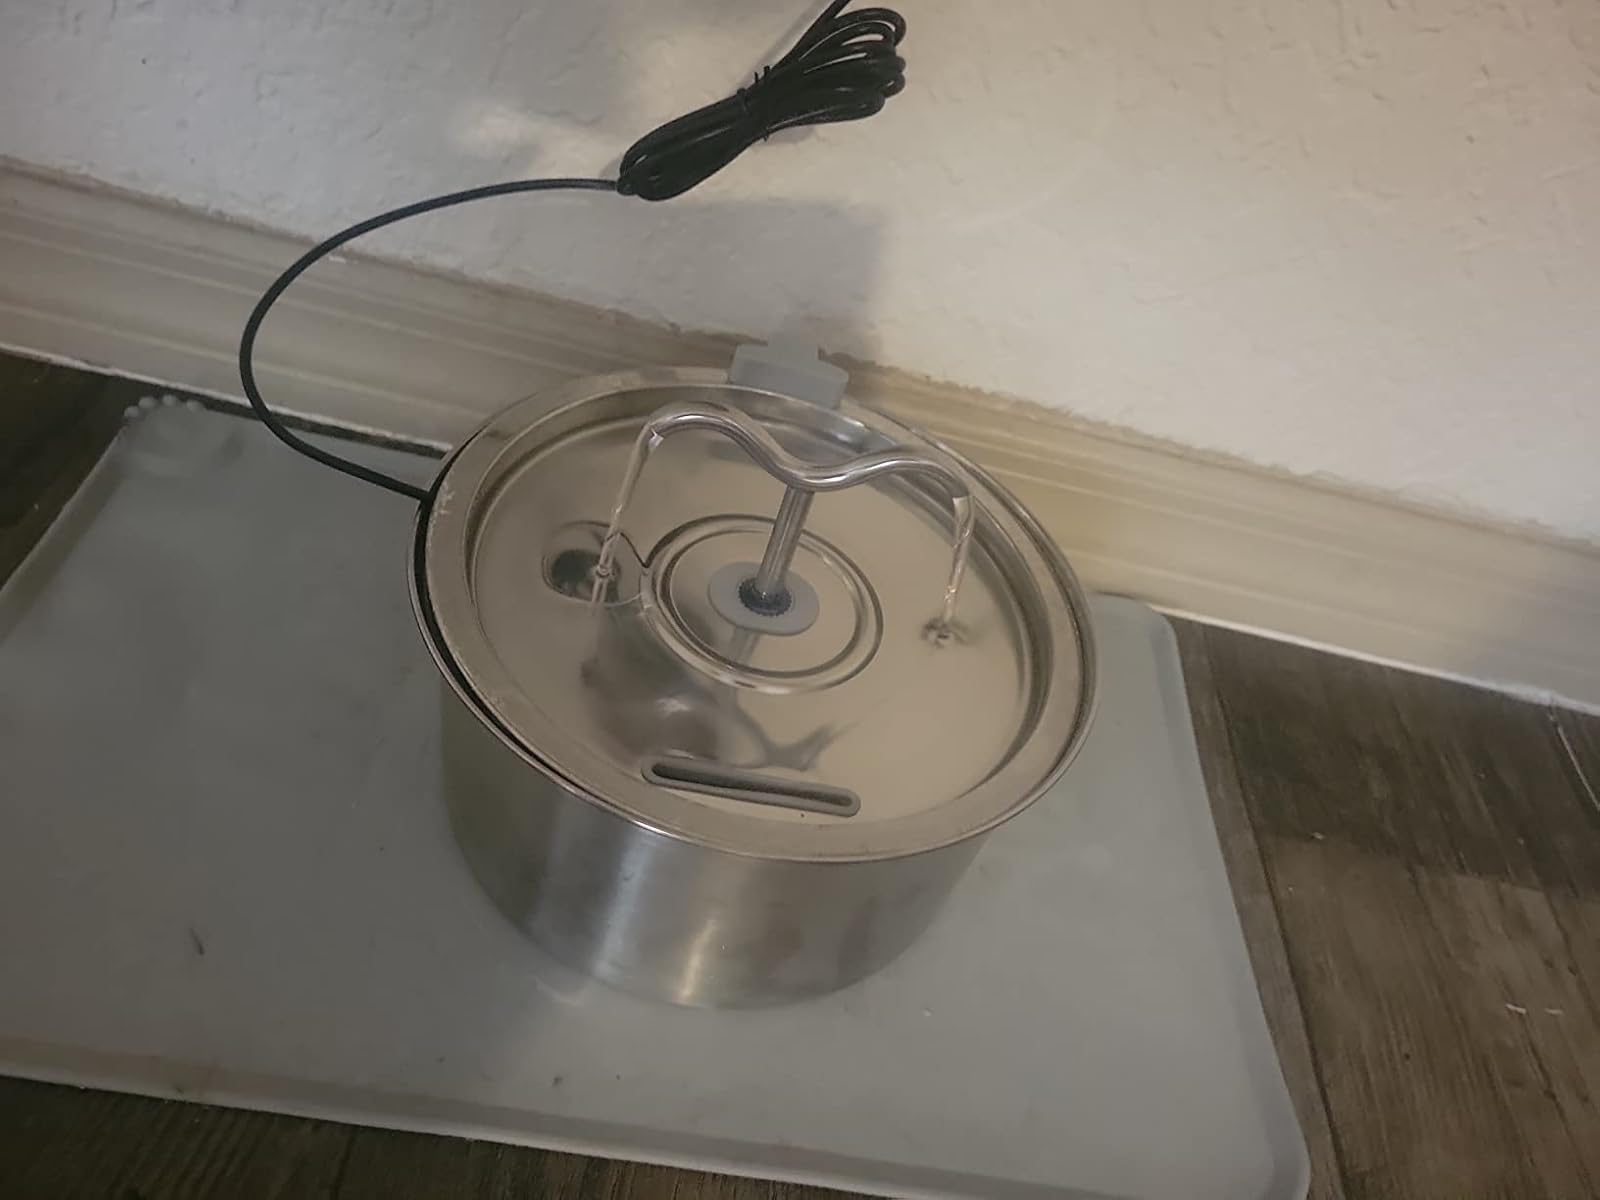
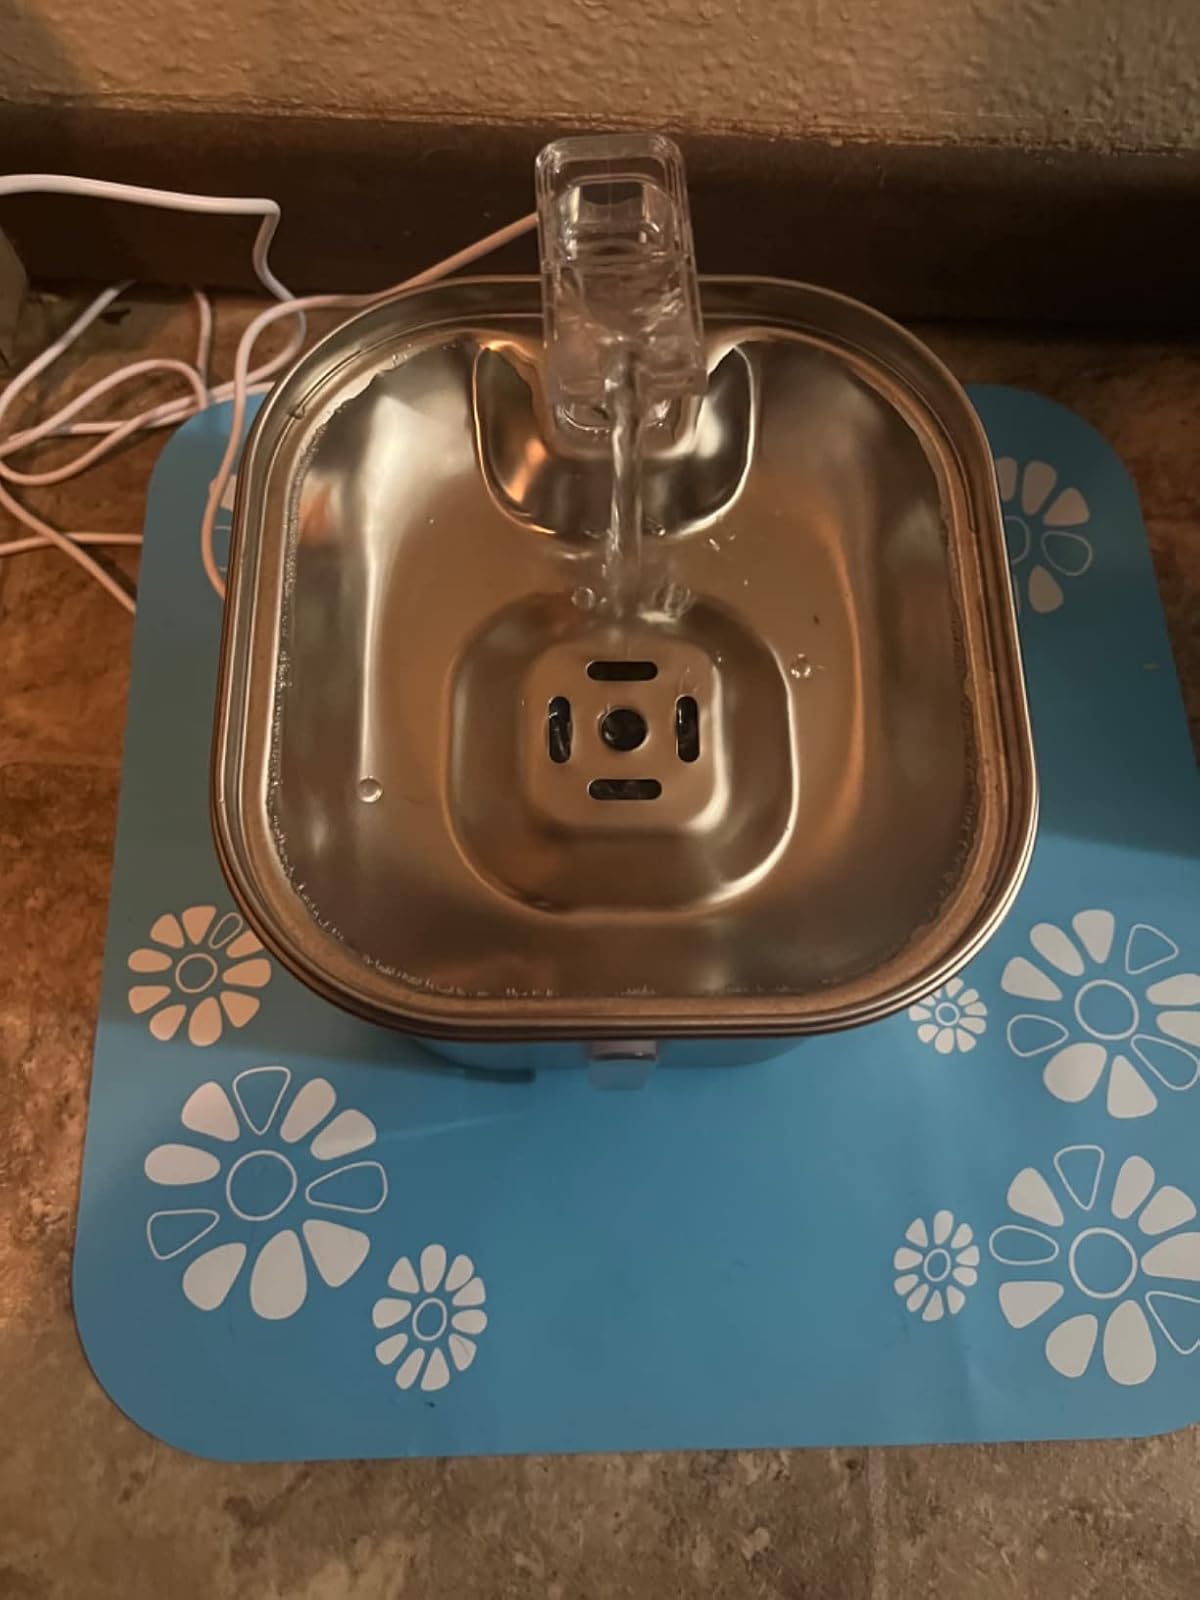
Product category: items_bowl
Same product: no